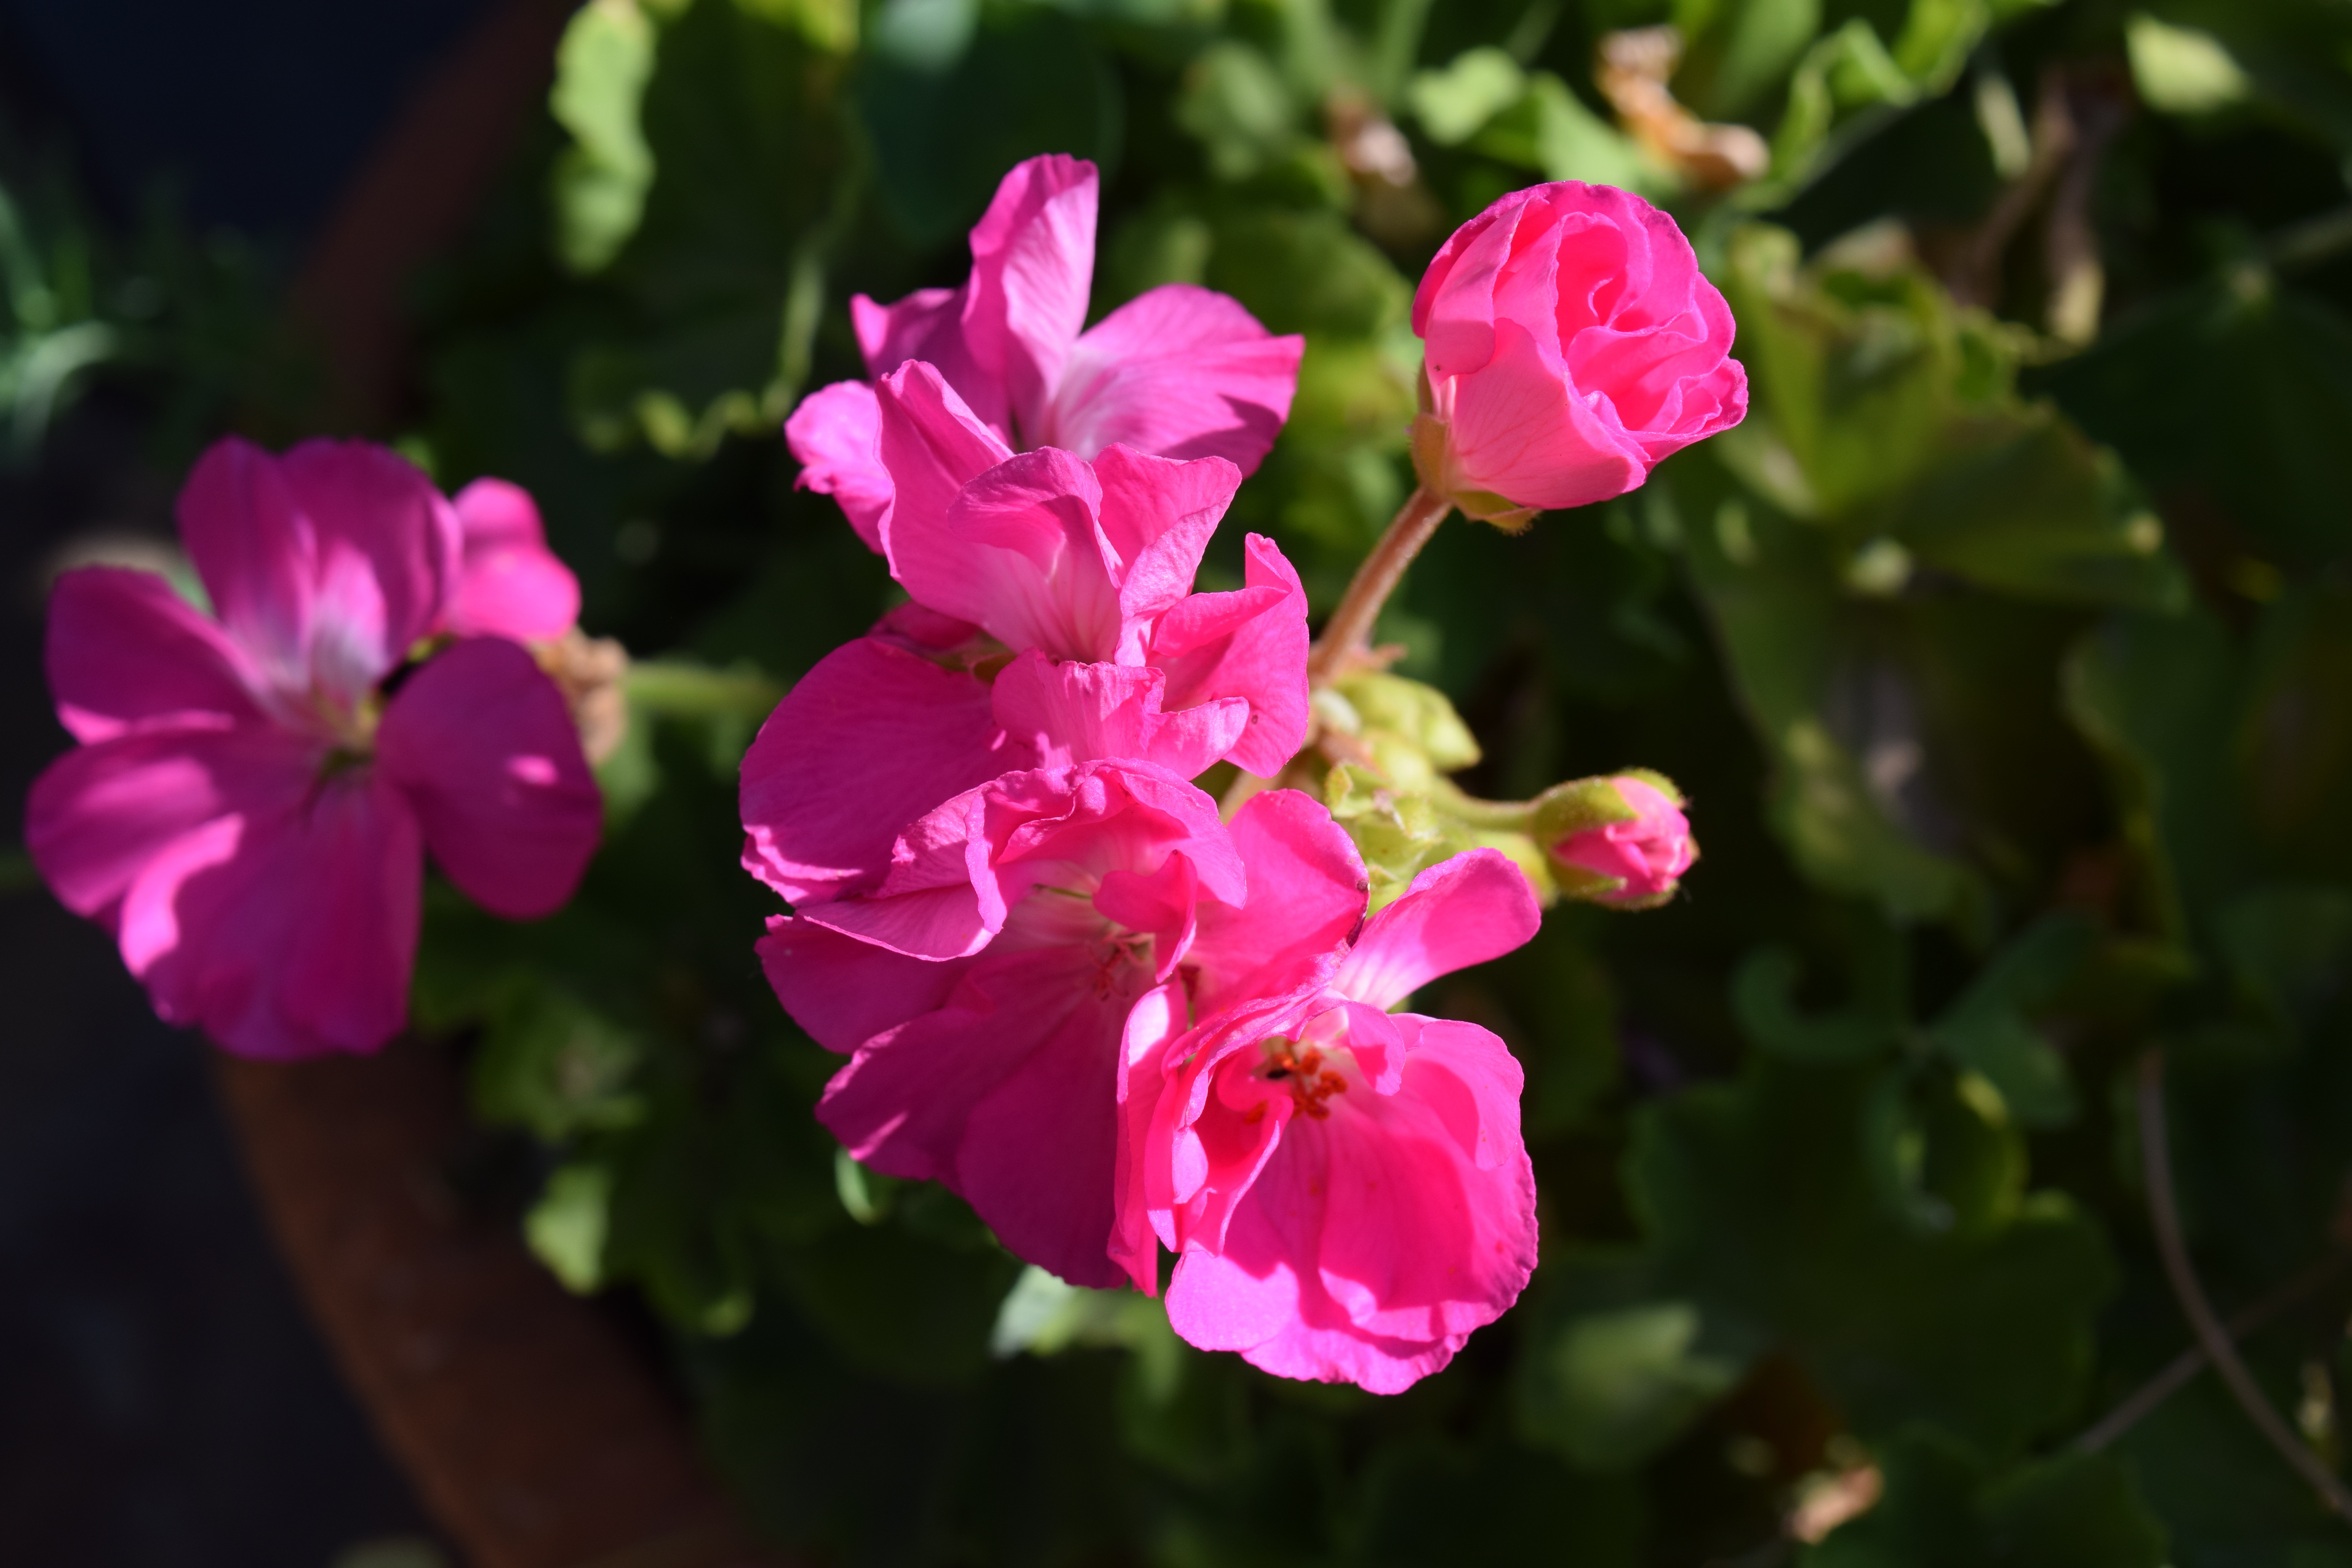
nature, blossom, plant, flower, petal, bloom, natural, romantic, botany, colorful, pink, flora, wildflower, shrub, violets, macro photography, flowering plant, annual plant, land plant